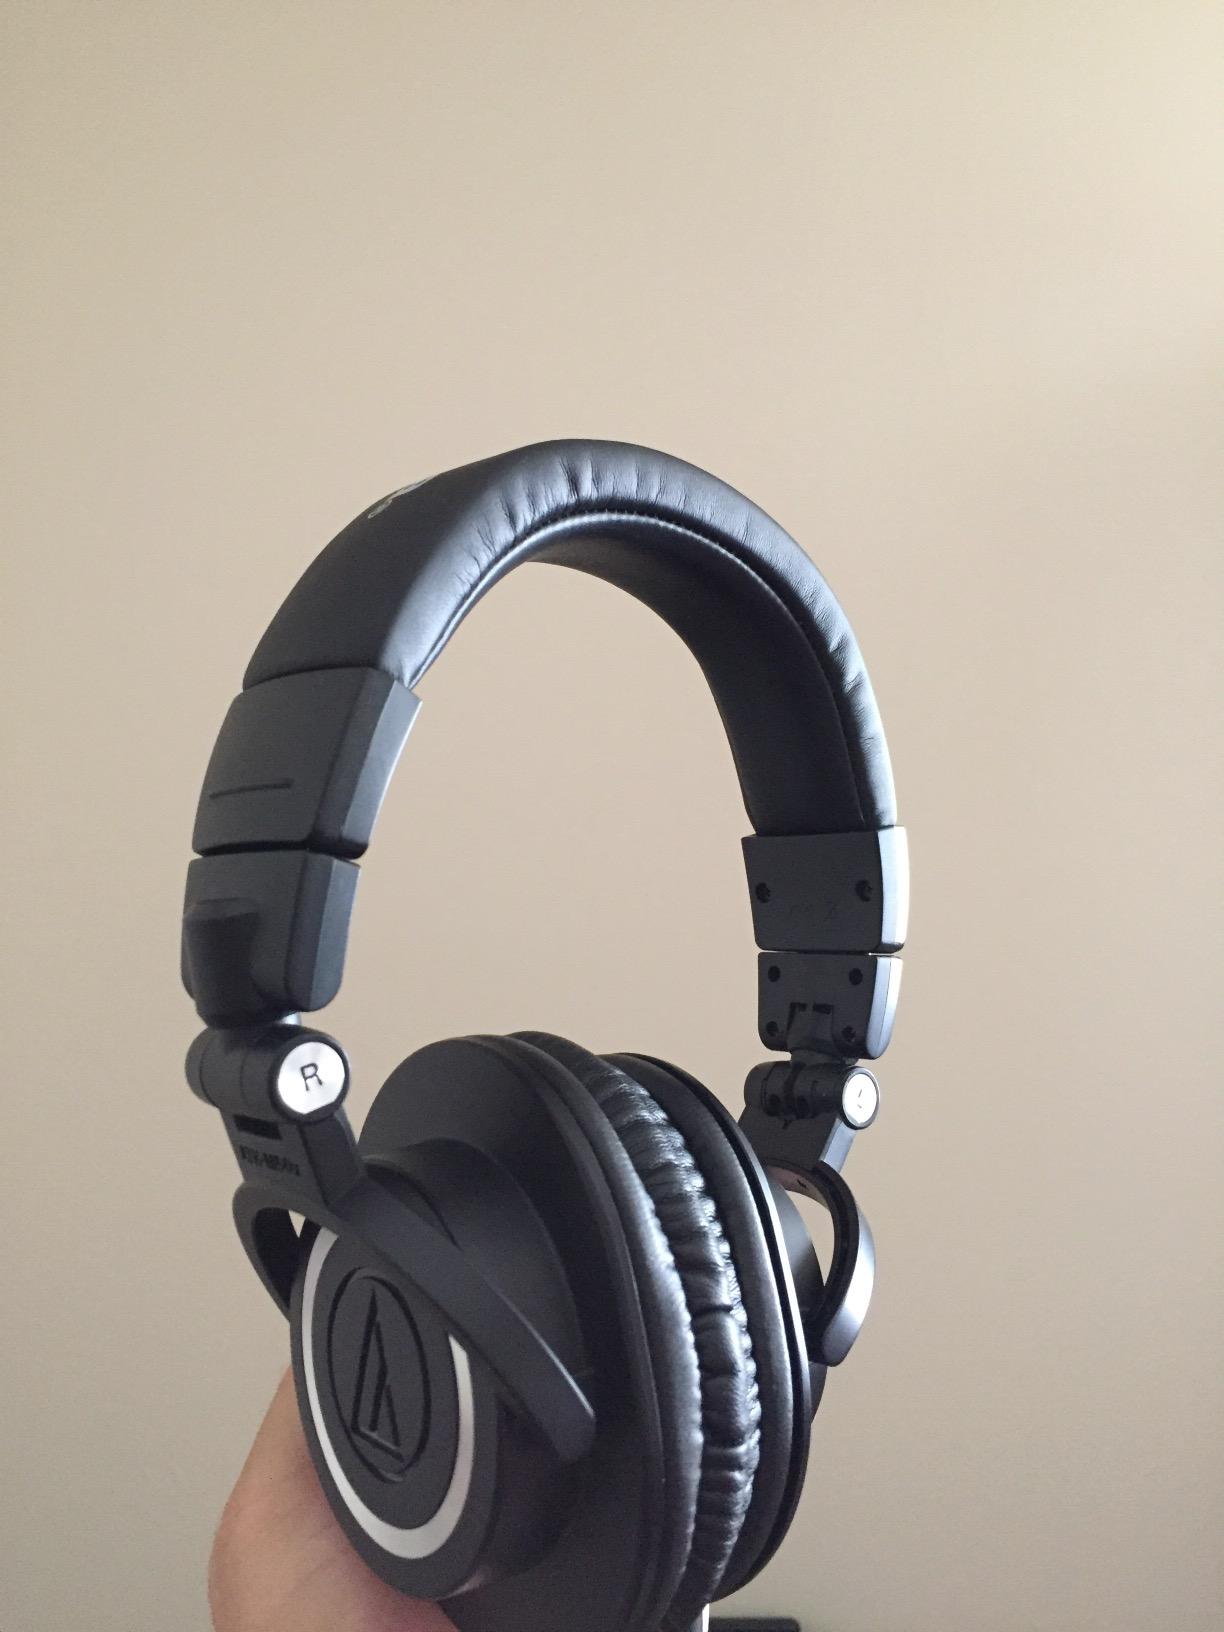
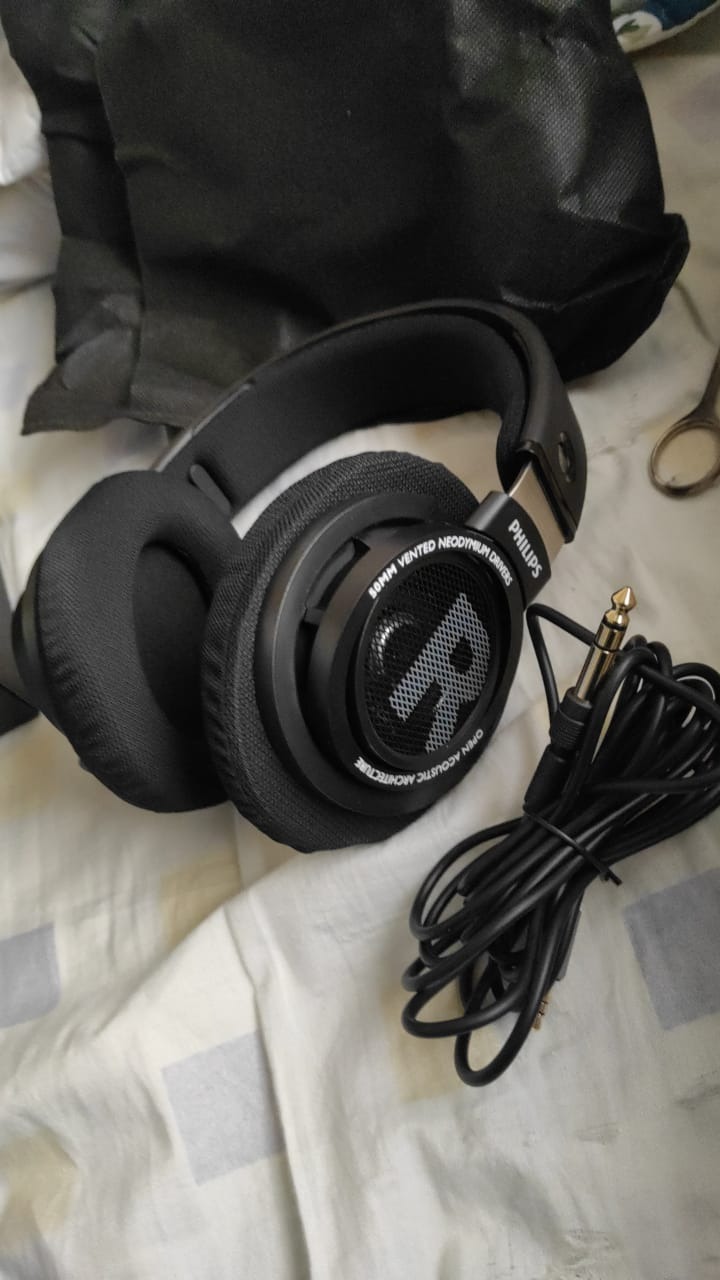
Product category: headphones
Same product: no